Gilbert Arenas

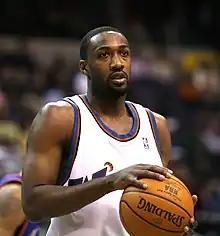
Arenas with the Washington Wizards in 2008

Gilbert Jay Arenas Jr. (born January 6, 1982) is an American former professional basketball player. Arenas attended Grant High School in the Valley Glen district of Los Angeles, and accepted a scholarship offer to the University of Arizona late in his junior year. He was drafted by the Golden State Warriors with the 31st overall pick in the 2001 NBA draft.